Héctor Veira

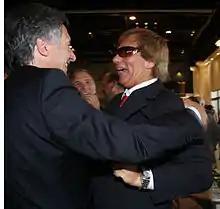
Veira with Mauricio Macri in 2010. Both were at Boca Juniors in 1996

Veira started his managerial career with San Lorenzo in 1980, he then had a short stint in charge of Vélez Sársfield before joining River Plate in 1985. Veira had a productive time in charge of River Plate, he led them to the 1985-1986 championship. In 1986, he led them to their first ever victory in the Copa Libertadores and the Copa Intercontinental later that year. In 1987 Veira returned to San Lorenzo where he stayed until 1990. He then returned to the club again in 1992, leading them to the 1995 Clausura championship.